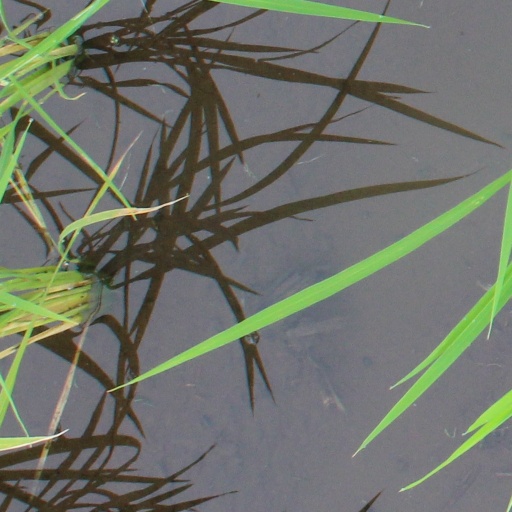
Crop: rice